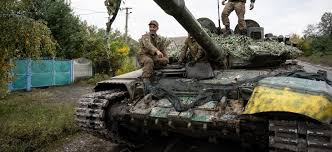
Label: Tank